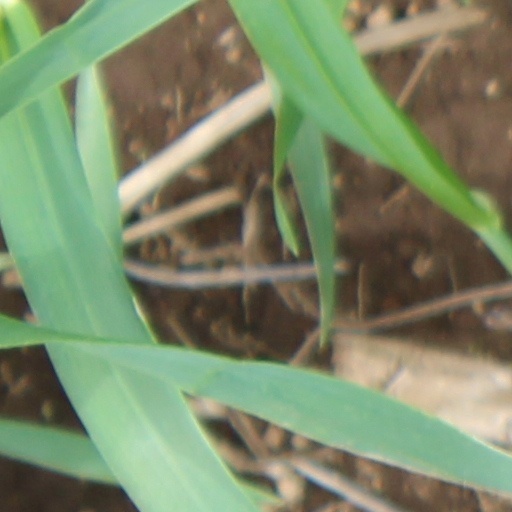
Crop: wheat